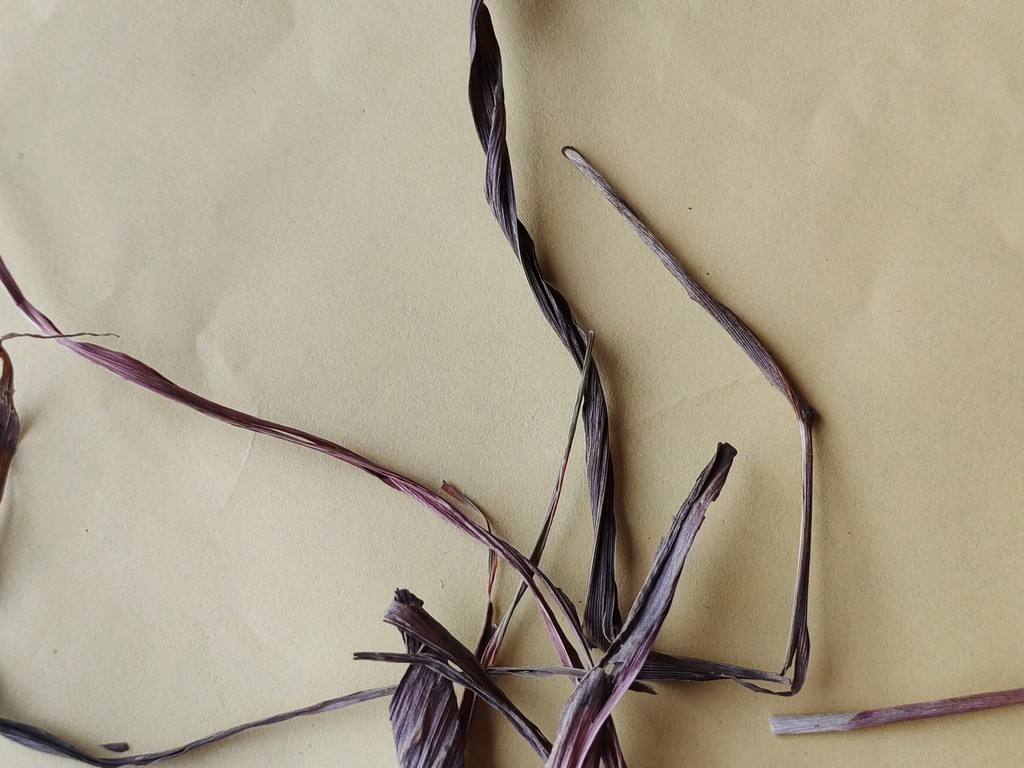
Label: Dried